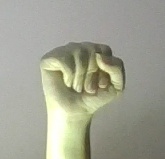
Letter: saad